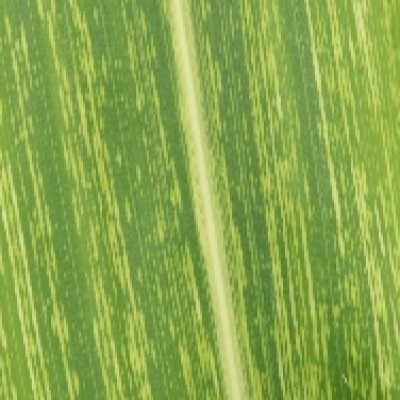
Label: Corn_(Maize)___Maize_Streak_Virus